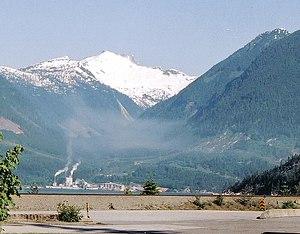
Woodfibre était le nom d'un village ainsi que d'un moulin à papier de la Colombie-Britannique situé non loin de la ville de Squamish, dans le District régional de Squamish-Lillooet. Le moulin a fermé en 2006.